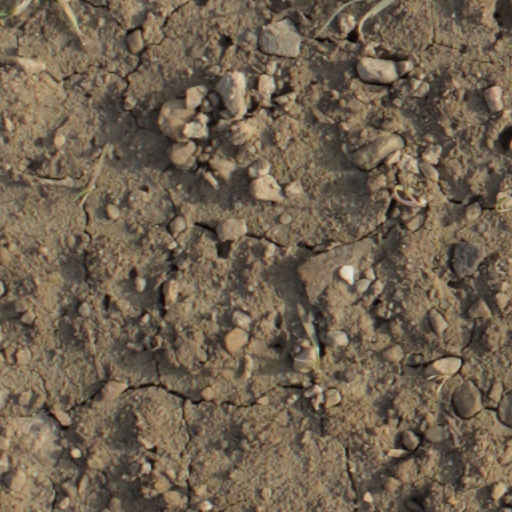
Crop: wheat